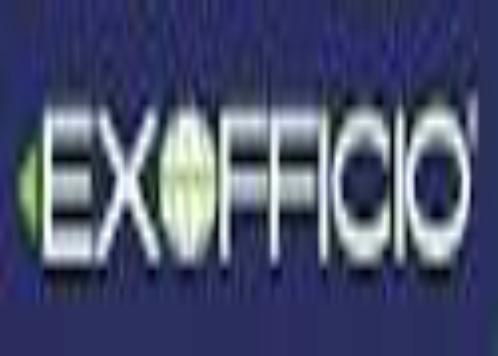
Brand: Exofficio
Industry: Clothes